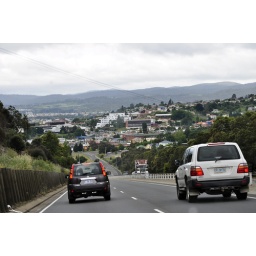
Steep hill on highway into Launceston in Tasmania.